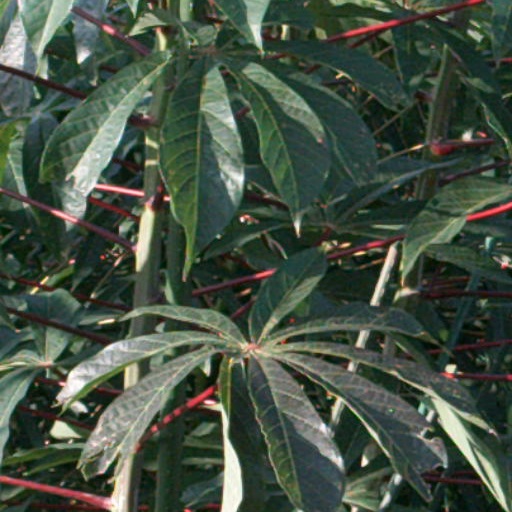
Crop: cassava